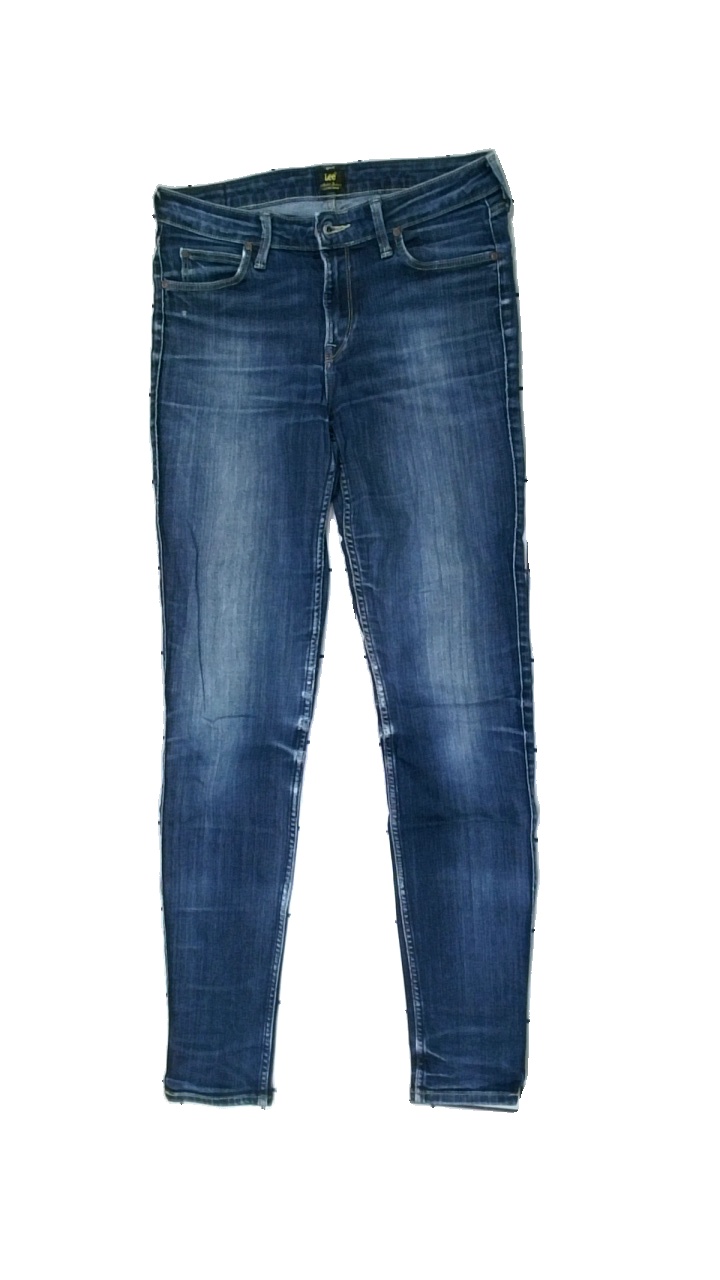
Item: Jeans (Ladies)
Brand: Lee
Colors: Blue
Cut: Regular
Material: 64% cotton 36% viscose
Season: All
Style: Denim
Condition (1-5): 2
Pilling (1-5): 5
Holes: Major
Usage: Export
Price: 100-150